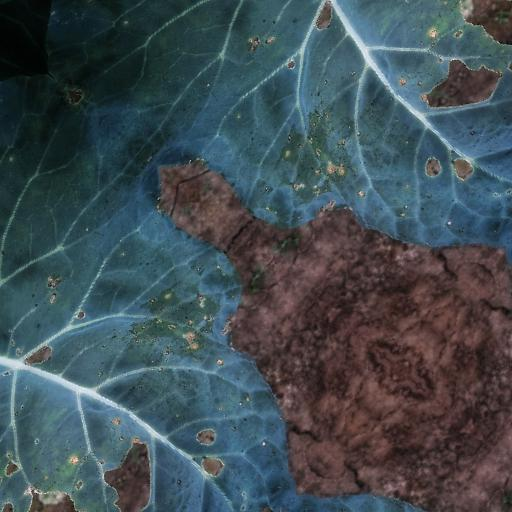
Label: Black Rot